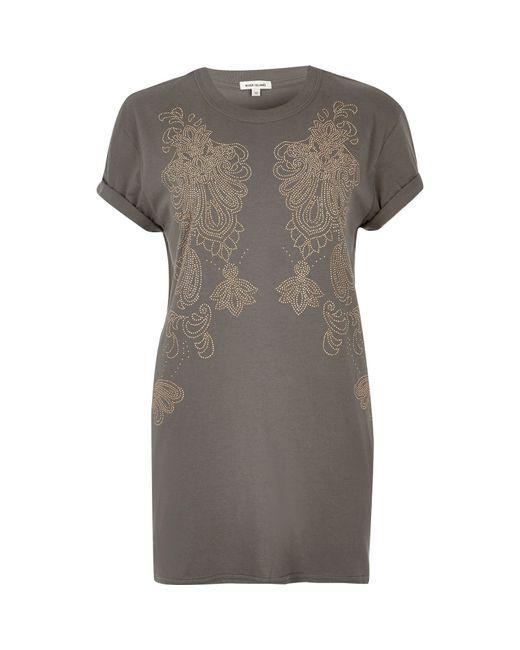
Stilvolles bedrucktes lässiges Midikleid für Damen